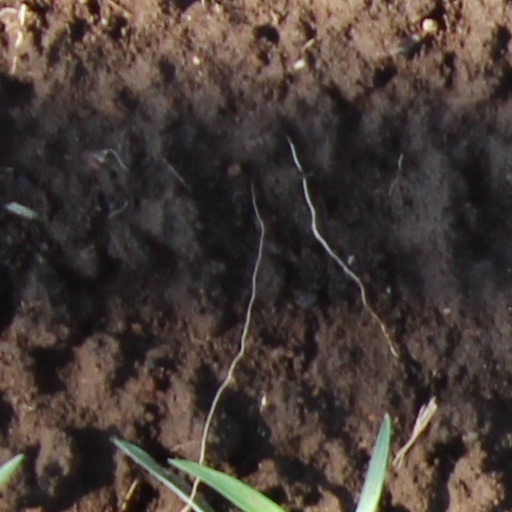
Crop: wheat